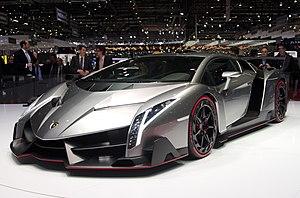
La Veneno LP750-4 est une supercar créée par le constructeur automobile italien Lamborghini et présentée le 5 mars 2013 au salon international de l'automobile de Genève.
Lamborghini est un constructeur automobile fondé en 1963 par l'industriel Ferruccio Lamborghini et installé à Sant'Agata Bolognese en Italie.
Le Salon international de l'automobile de Genève 2013 est un salon automobile qui s'est tenu du 7 mars au 17 mars 2013 à Genève. Il s'agit de la 83ᵉ édition internationale de ce salon, organisé pour la première fois en 1905.